Vince Granatelli Racing

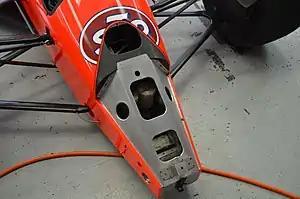
The area where Guerrero's car was damaged.

At the Indianapolis 500, Guerrero entered as a favorite alongside, Mario Andretti and Bobby Rahal. Guerrero qualified in 5th place and ran at the front of the field all race. On lap 130, Tony Bettenhausen Jr. lost a wheel and it was punted into the air by Guerrero's car. The wheel ended up landing in the top row of the grandstands in the south chute (between turns 3 and 4) and hit spectator Lyle Kurtenbach, who was killed instantly. When Andretti suffered electrical issues on lap 177, Guerrero took the lead and made his final pit stop on lap 182, as he was nearly one lap ahead of 2nd place Al Unser After the pit stop, Guerrero stalled his engine, then stalled it again after his pit crew managed to push start it. Guerrero's brake master cylinder and clutch had been damaged in the incident with Bettenhausen. During this time, Guerrero lost one lap to Unser, who was now leading, but he would unlap himself with nine laps to go. Despite a late race caution for Andretti, Guerrero would lose the race to Unser, who won a record-tying fourth Indianapolis 500.